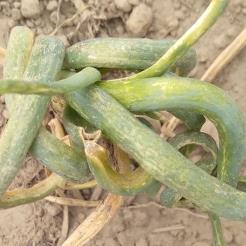
Crop: Onion
Condition: virosis-d